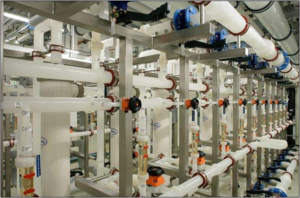
Le poly est un polymère du fluorure de vinylidène.